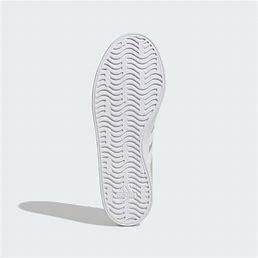
Brand: Adidas
Model: VL Court 3